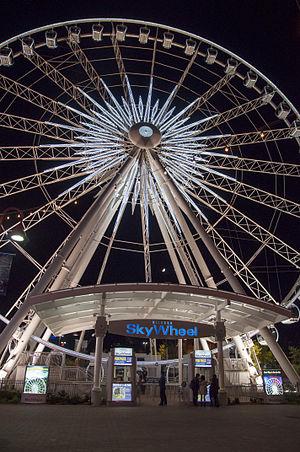
Niagara Falls